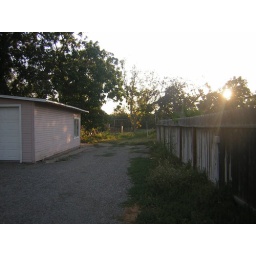
standing in driveway near side entrance looking back towards tree house